Ramya Subramanian

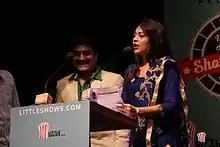
Ramya at a function.

Ramya participated in the Miss Chennai competition in 2004. She subsequently went on to host television shows, including "Kalakkapovadhu Yaaru?", "Ungalil Yaar Adutha Prabhudeva?", "Namma Veetu Kalyanam" and "Kedi Boys Killadi Girls" on Star Vijay. She revealed post-marriage, that she would cut down on television commitments and become more choosy with her work.